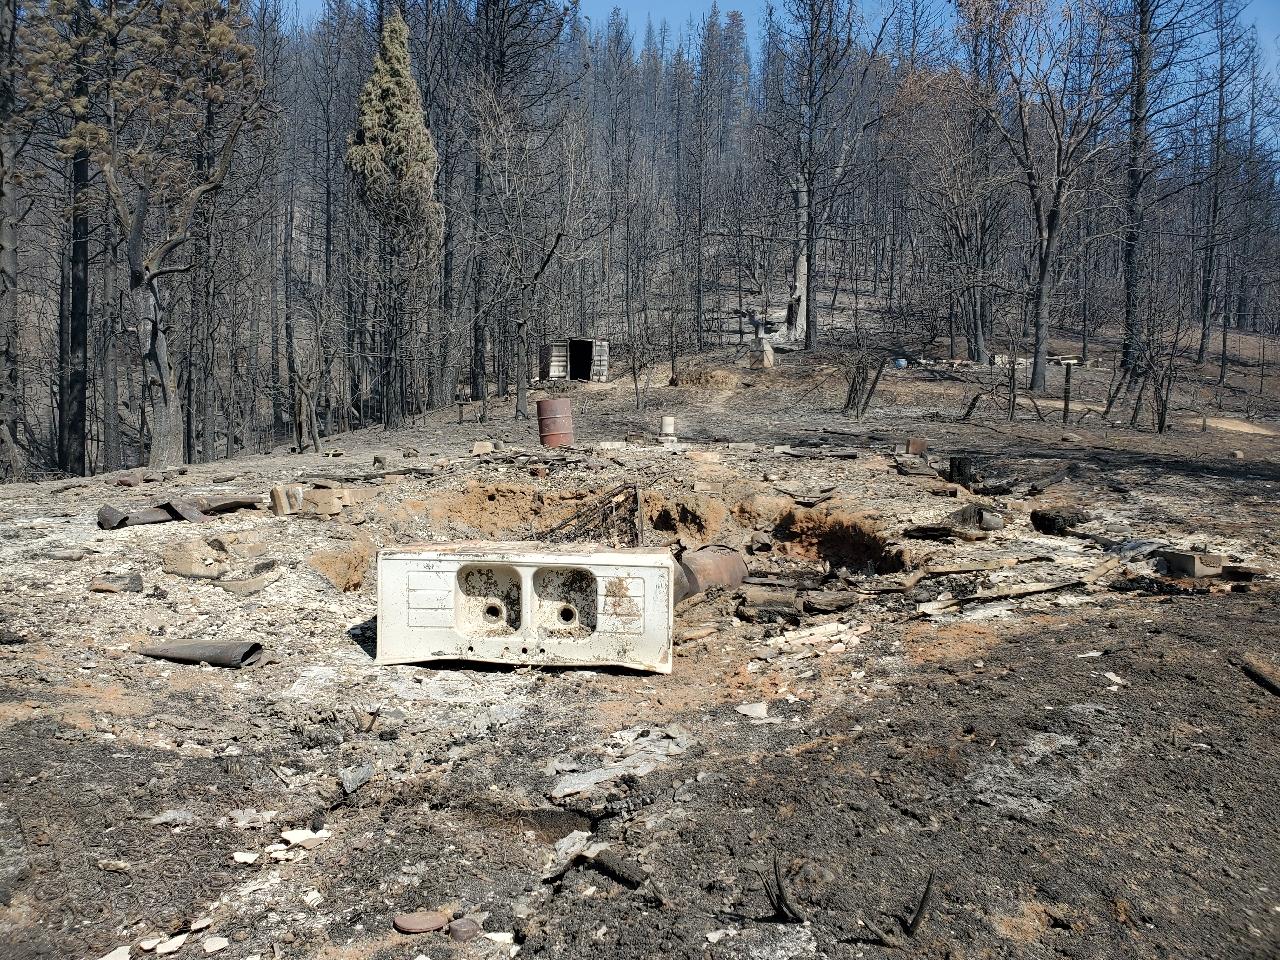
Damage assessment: destroyed